Steve Augeri

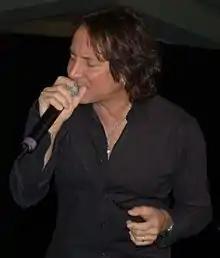
Augeri performing in November 2007

Augeri was working as a maintenance manager at the GAP when he received a phone call from Jonathan Cain and Neal Schon of Journey offering him an audition. Augeri joined Journey as lead vocalist in 1998. He has stated that replacing Steve Perry as the band's lead singer was "incredibly daunting". The song "Remember Me", from the soundtrack album from the movie "Armageddon", represents Augeri's recording debut with the band. Augeri recorded three albums with Journey: "Arrival" (2001), the EP "Red 13" (2002), and "Generations" (2005). The live DVD of Journey's Las Vegas concert recorded in December 2000, entitled "Journey 2001", acquired platinum status. Augeri left the band in 2006 due to vocal problems.